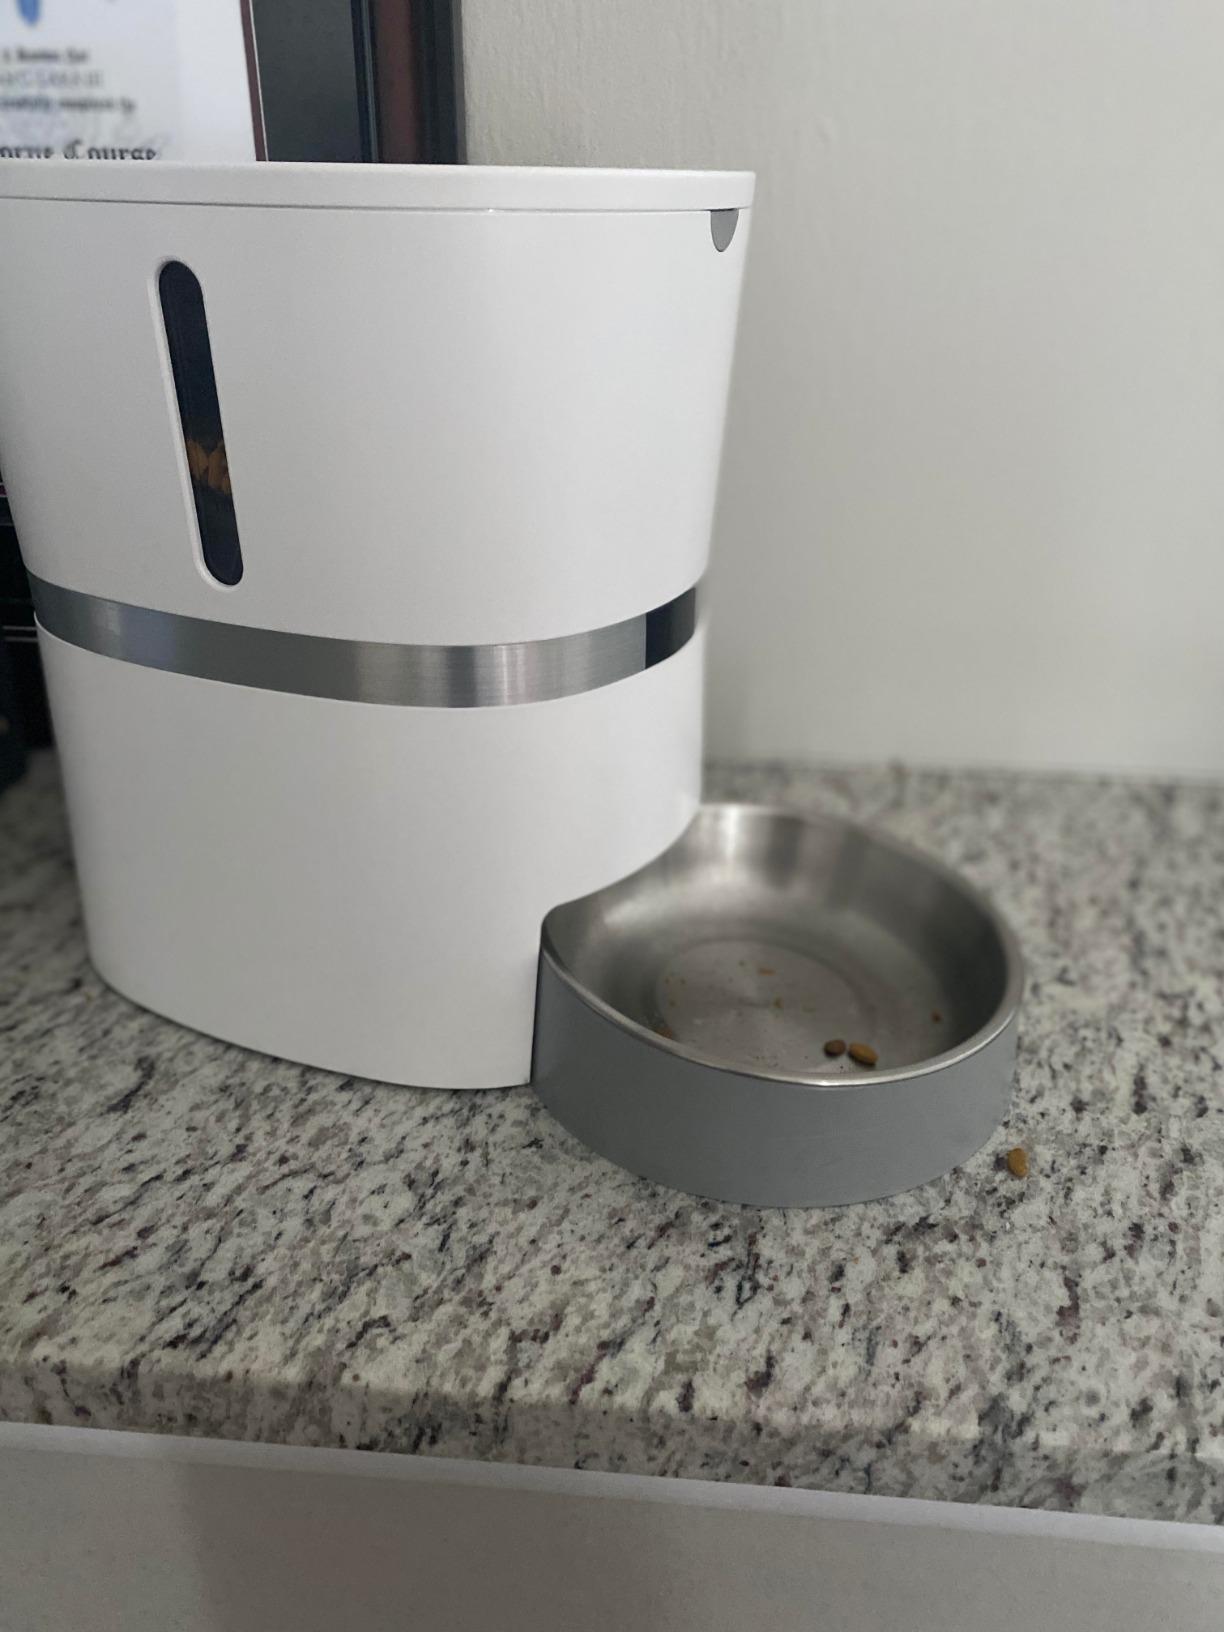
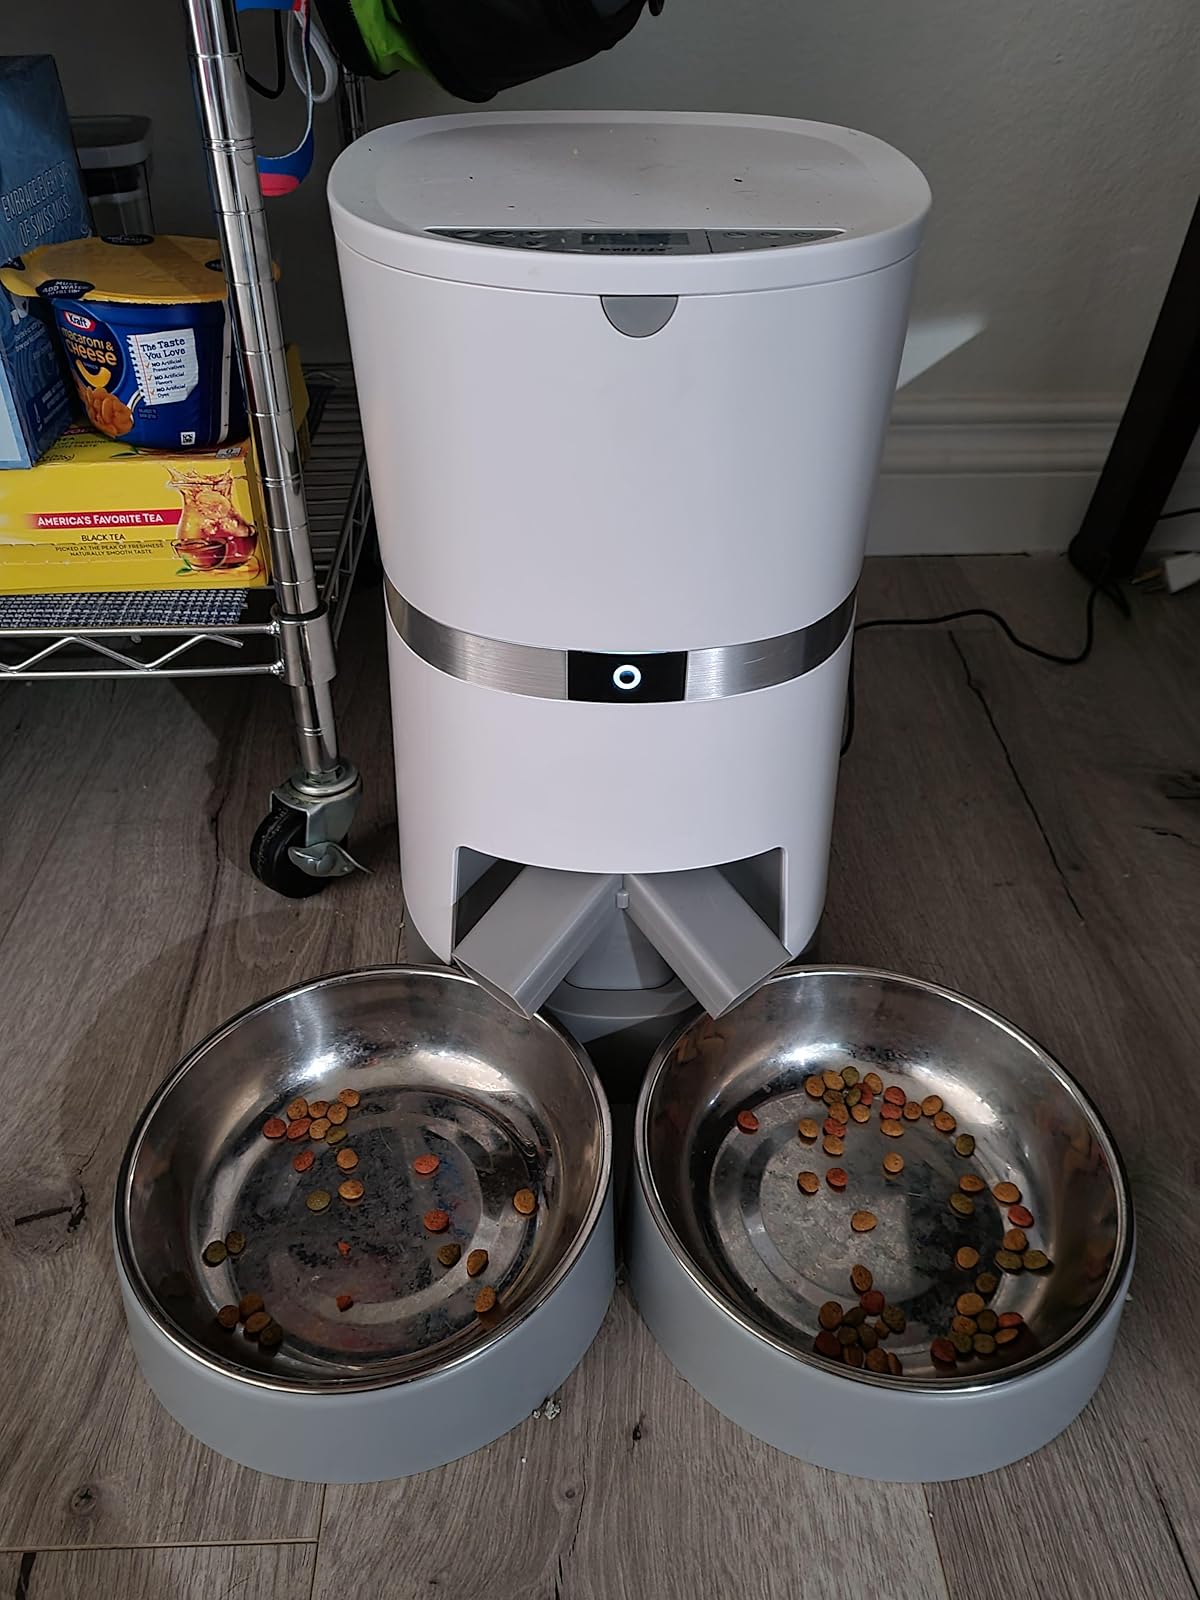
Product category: items_feeder
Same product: no